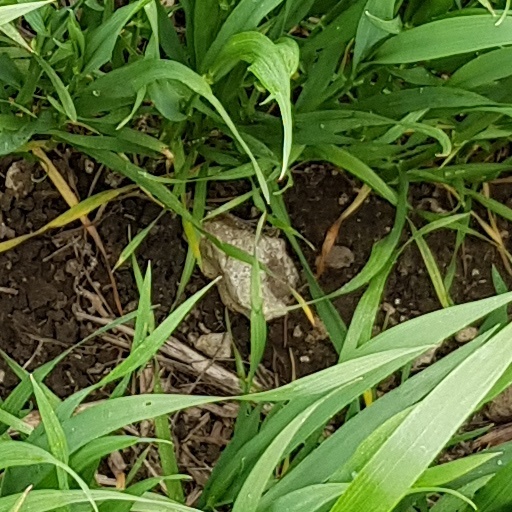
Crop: wheat